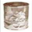
Label: can